Bastian Doreth

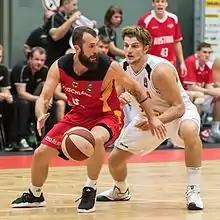
Doreth (left) playing for in 2016

Bastian Doreth (born 8 June 1989) is a German basketball player for Nürnberg Falcons of the German ProA. He is a former member of the German national basketball team.